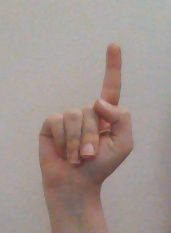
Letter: bb